Frank Foss (athlete)

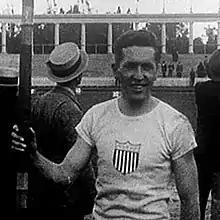
Frank Foss at the 1920 Antwerp Olympic Games

Frank Kent Foss (May 9, 1895 – April 5, 1989) was an American pole vaulter. He won a gold medal at the 1920 Summer Olympics, while breaking his own unofficial world record.